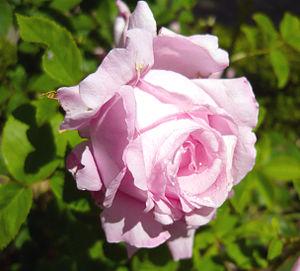
'Coupe d'Hébé' est un cultivar de rosier ancien obtenu en 1840 par le rosiériste Jean Laffay. Il est issu d'un croisement rosier Bourbon x Rosa chinensis Jacq. C'est l'une des variétés de roses les plus appréciées des amateurs de roses anciennes. Son nom est dû à la déesse Hébé qui versait le nectar des dieux dans une coupe.
Jean Laffay, né en 1795 à Paris et mort le 15 avril 1878 à Cannes, est un rosiériste obtenteur français, à l'origine des premiers hybrides remontants.